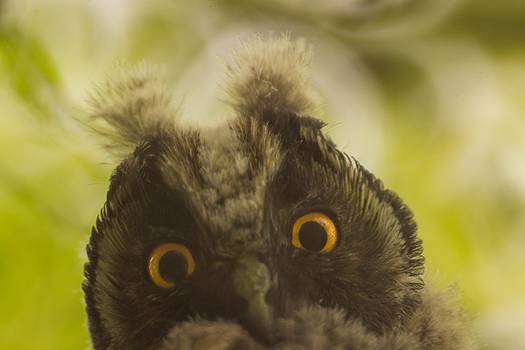
Label: No Watermark